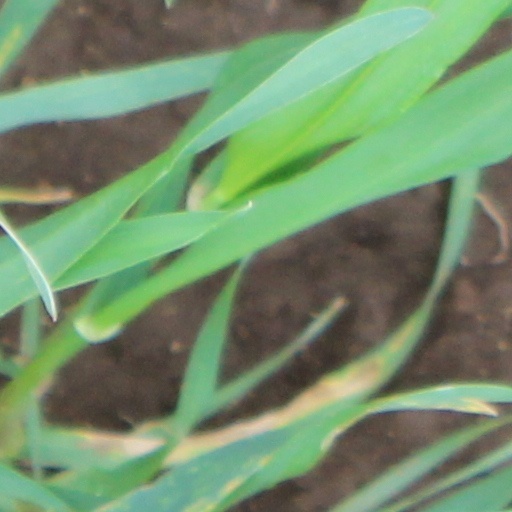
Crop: wheat